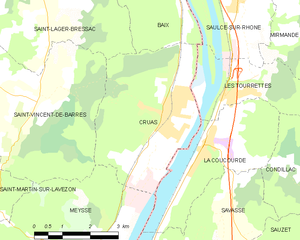
Carte des communes françaises: Cruas